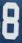
Number: 8